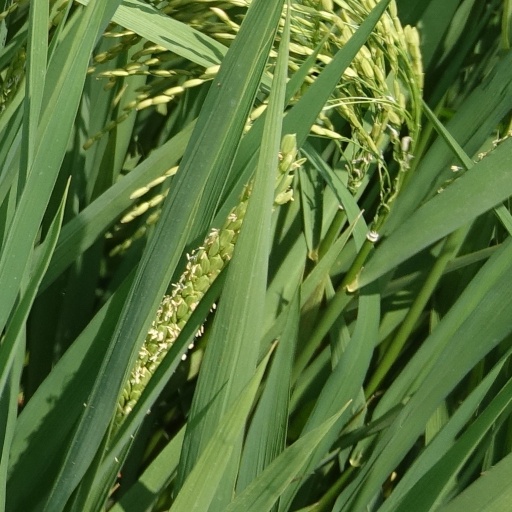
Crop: rice